Joe E. Armstrong

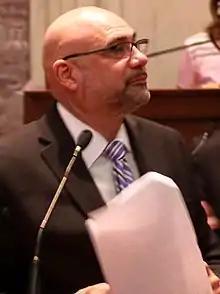
Armstrong in 2014

Joe E. Armstrong (born November 30, 1956, in Knoxville, Tennessee) is an American politician and a member of the Tennessee House of Representatives for the 15th district, which encompasses part of Knox County. He has served as a state representative since being elected to the 96th Tennessee General Assembly.